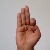
The image shows a hand gesture representing the letter 'F' in Indian Sign Language.